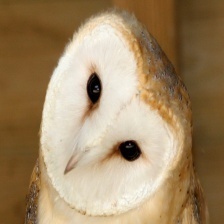
Species: BARN OWL
Scientific name: TYTO ALBA
ImageNet parent category: great_grey_owl